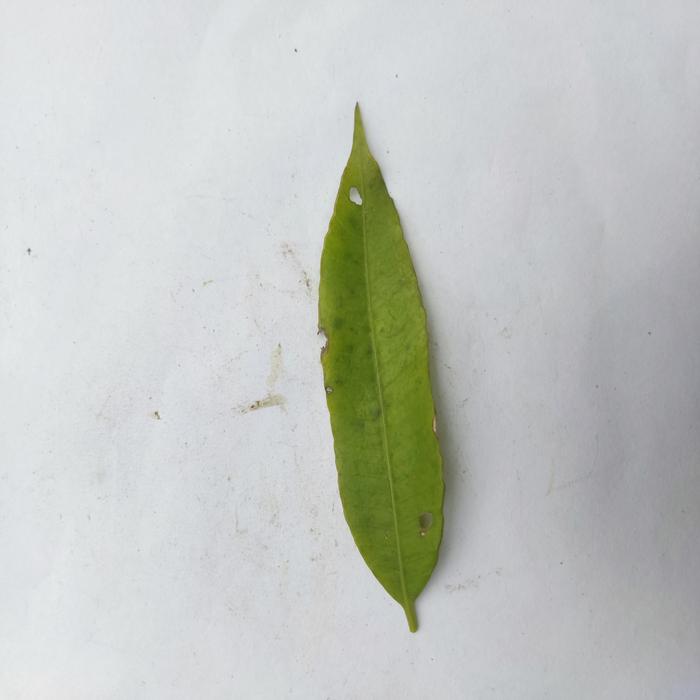
Crop: Hog Plum
Leaf condition: Anthracnose